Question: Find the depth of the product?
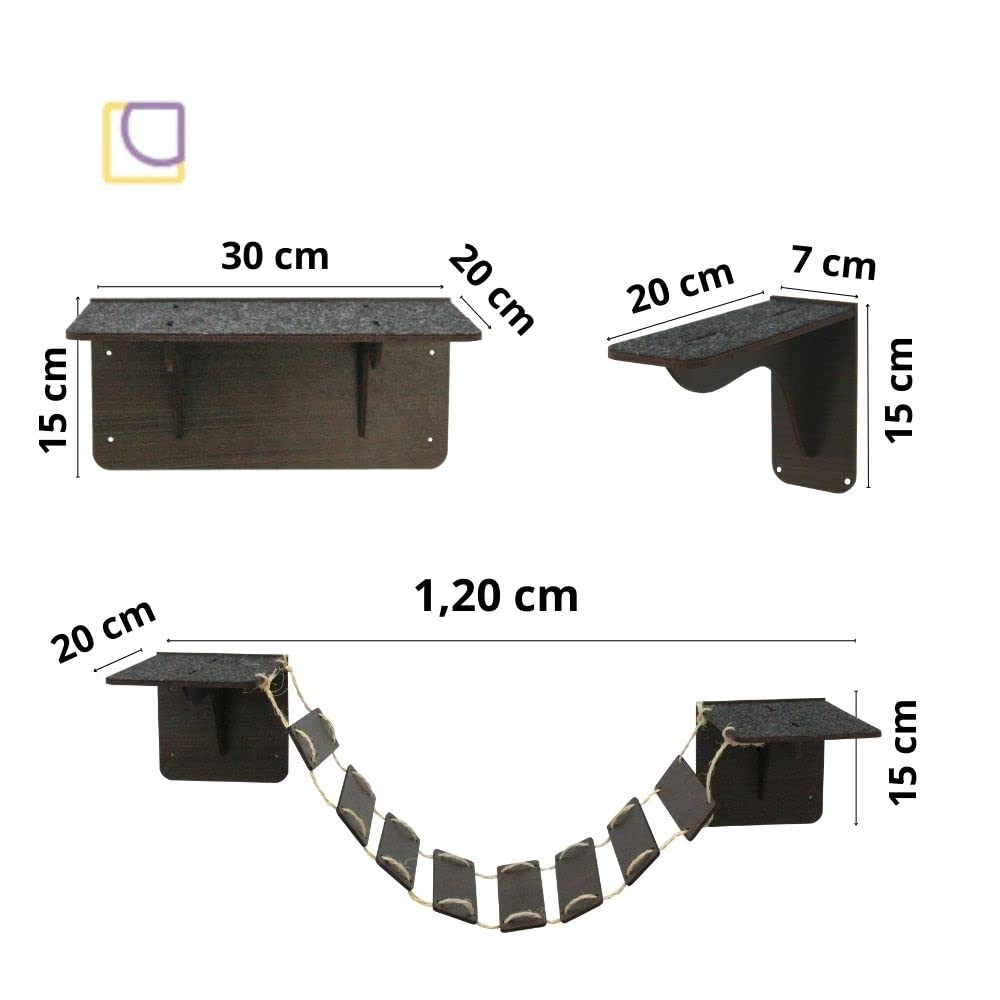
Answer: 30.0 centimetre